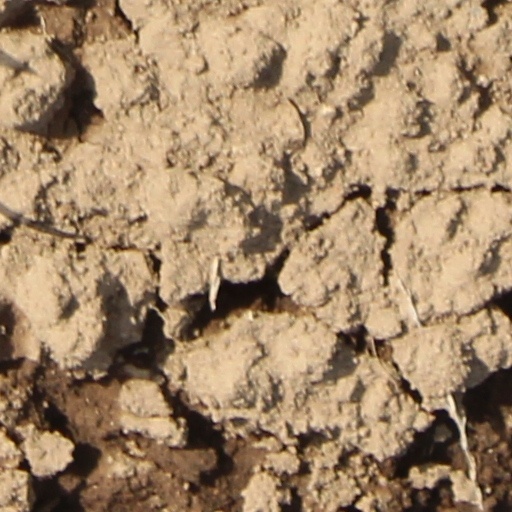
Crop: wheat